List of World Polonia Games records

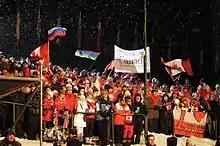
Team Canada at the opening ceremony of the 2010 Winter World Polonia Games in Zakopane. Canada currently holds the most records in swimming.

The World Polonia Games are a multi-sport event held annually for the Polish diaspora (Polonia) and Polish minorities living outside of Poland. Alternating between summer and winter games each year, the first edition of the games were held in Warsaw in 1934, and they have been played regularly since their revival in 1974. The games are organized by the Association "Polish Community" and are covered by TVP Polonia.